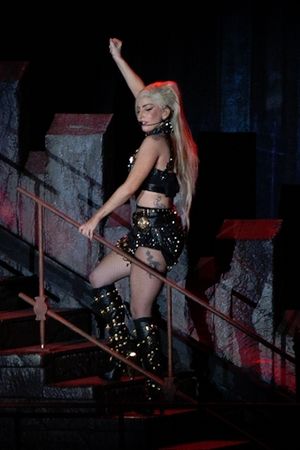
The Born This Way Ball
Lady Gaga opfører "The Edge of Glory" i Versace-designet tøj. Donatella Versace udtænkte flere dragter til turen..
The Born This Way Ball er den amerikanske sangerinde Lady Gagas tredje turné. Turnéen skulle promovere hendes andet studiealbum, Born This Way. Turnéen omfattede koncerter i Nord- og Sydamerika, Asien, Europa, Afrika og Oceanien. Turnéen var sangerindens første tur til alle kontinenter.